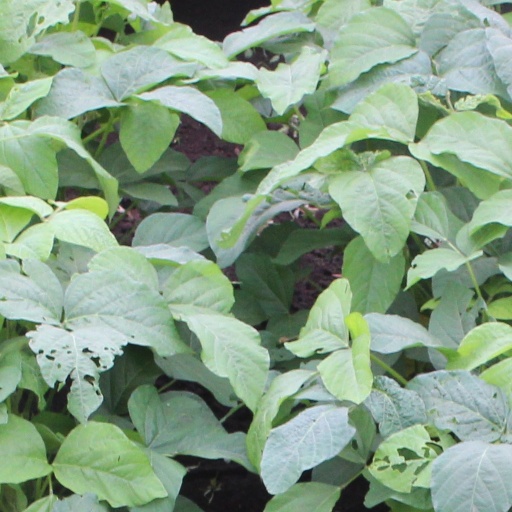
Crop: soybean